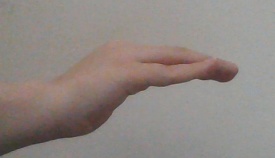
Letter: haa